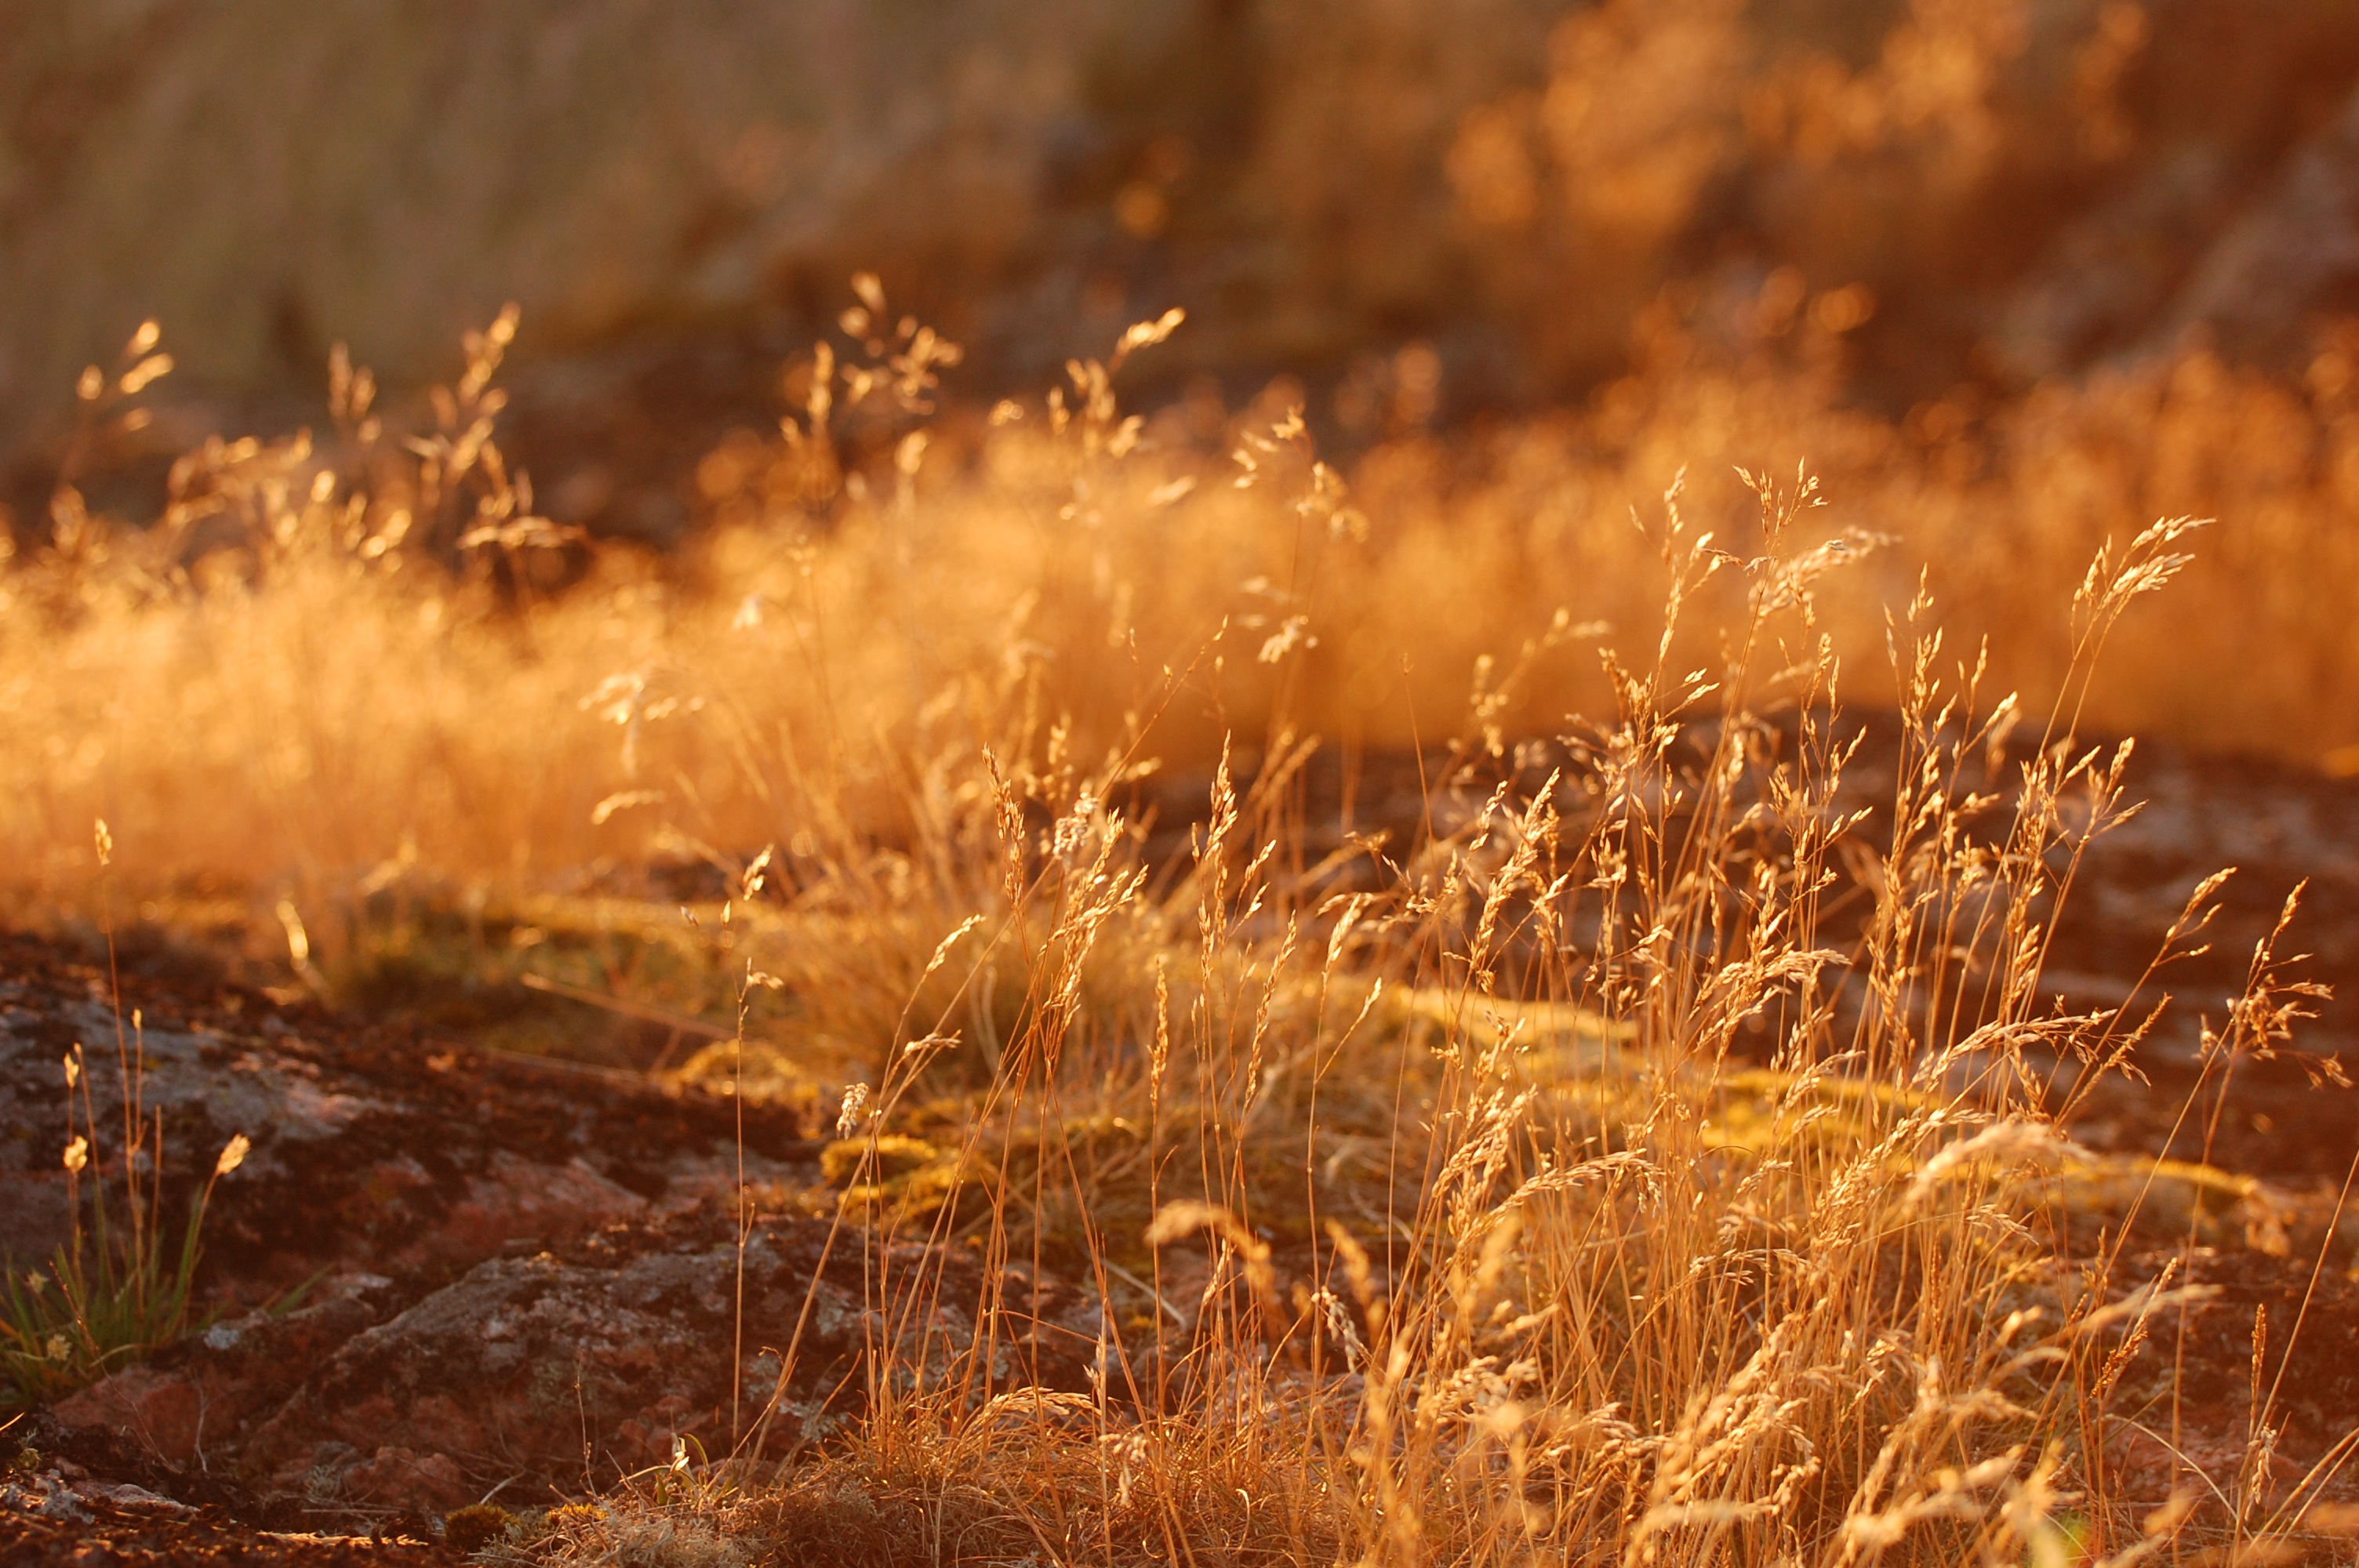
tree, nature, grass, mountain, plant, sunshine, sunset, field, prairie, sunlight, morning, leaf, flower, frost, reed, autumn, soil, agriculture, season, straw, berg, habitat, the nature of the, flowering plant, rock faces, grass family, land plant